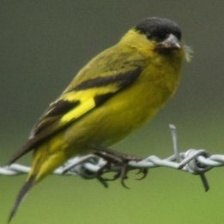
Species: ANDEAN SISKIN
Scientific name: SPINUS SPINESCENS